Istanbul University Observatory

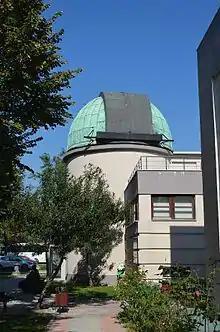
Istanbul University Observatory.

The Istanbul University Observatory is a ground-based astronomical observatory operated by the Astronomy and Space Sciences Department at Istanbul University's Faculty of Science. Established in 1936, it is situated next to the historic Beyazıt Tower within the main campus of the university at Beyazıt Square in Fatih district of Istanbul, Turkey.